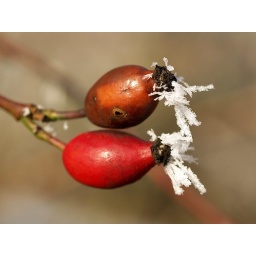
The rose fruits are made nicer by ice crystals.